List of claims to the title of the Roman Empire

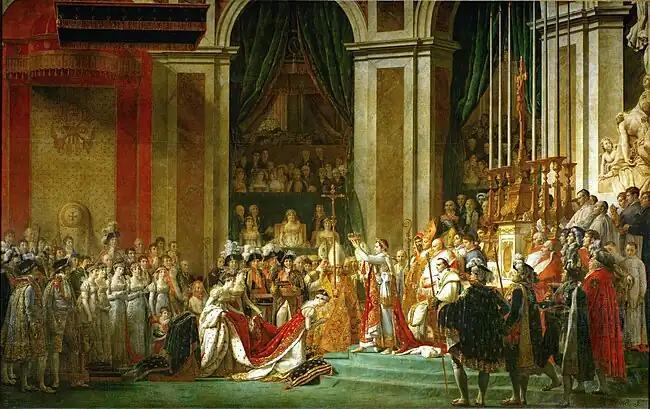
The Coronation of Napoleon - Jacques-Louis David

For a claim to qualify, there must be some sense to the claim, like a popular, governmental, personal, hierarchical or indirect (mostly implied) claim, these we shall will break down simply: